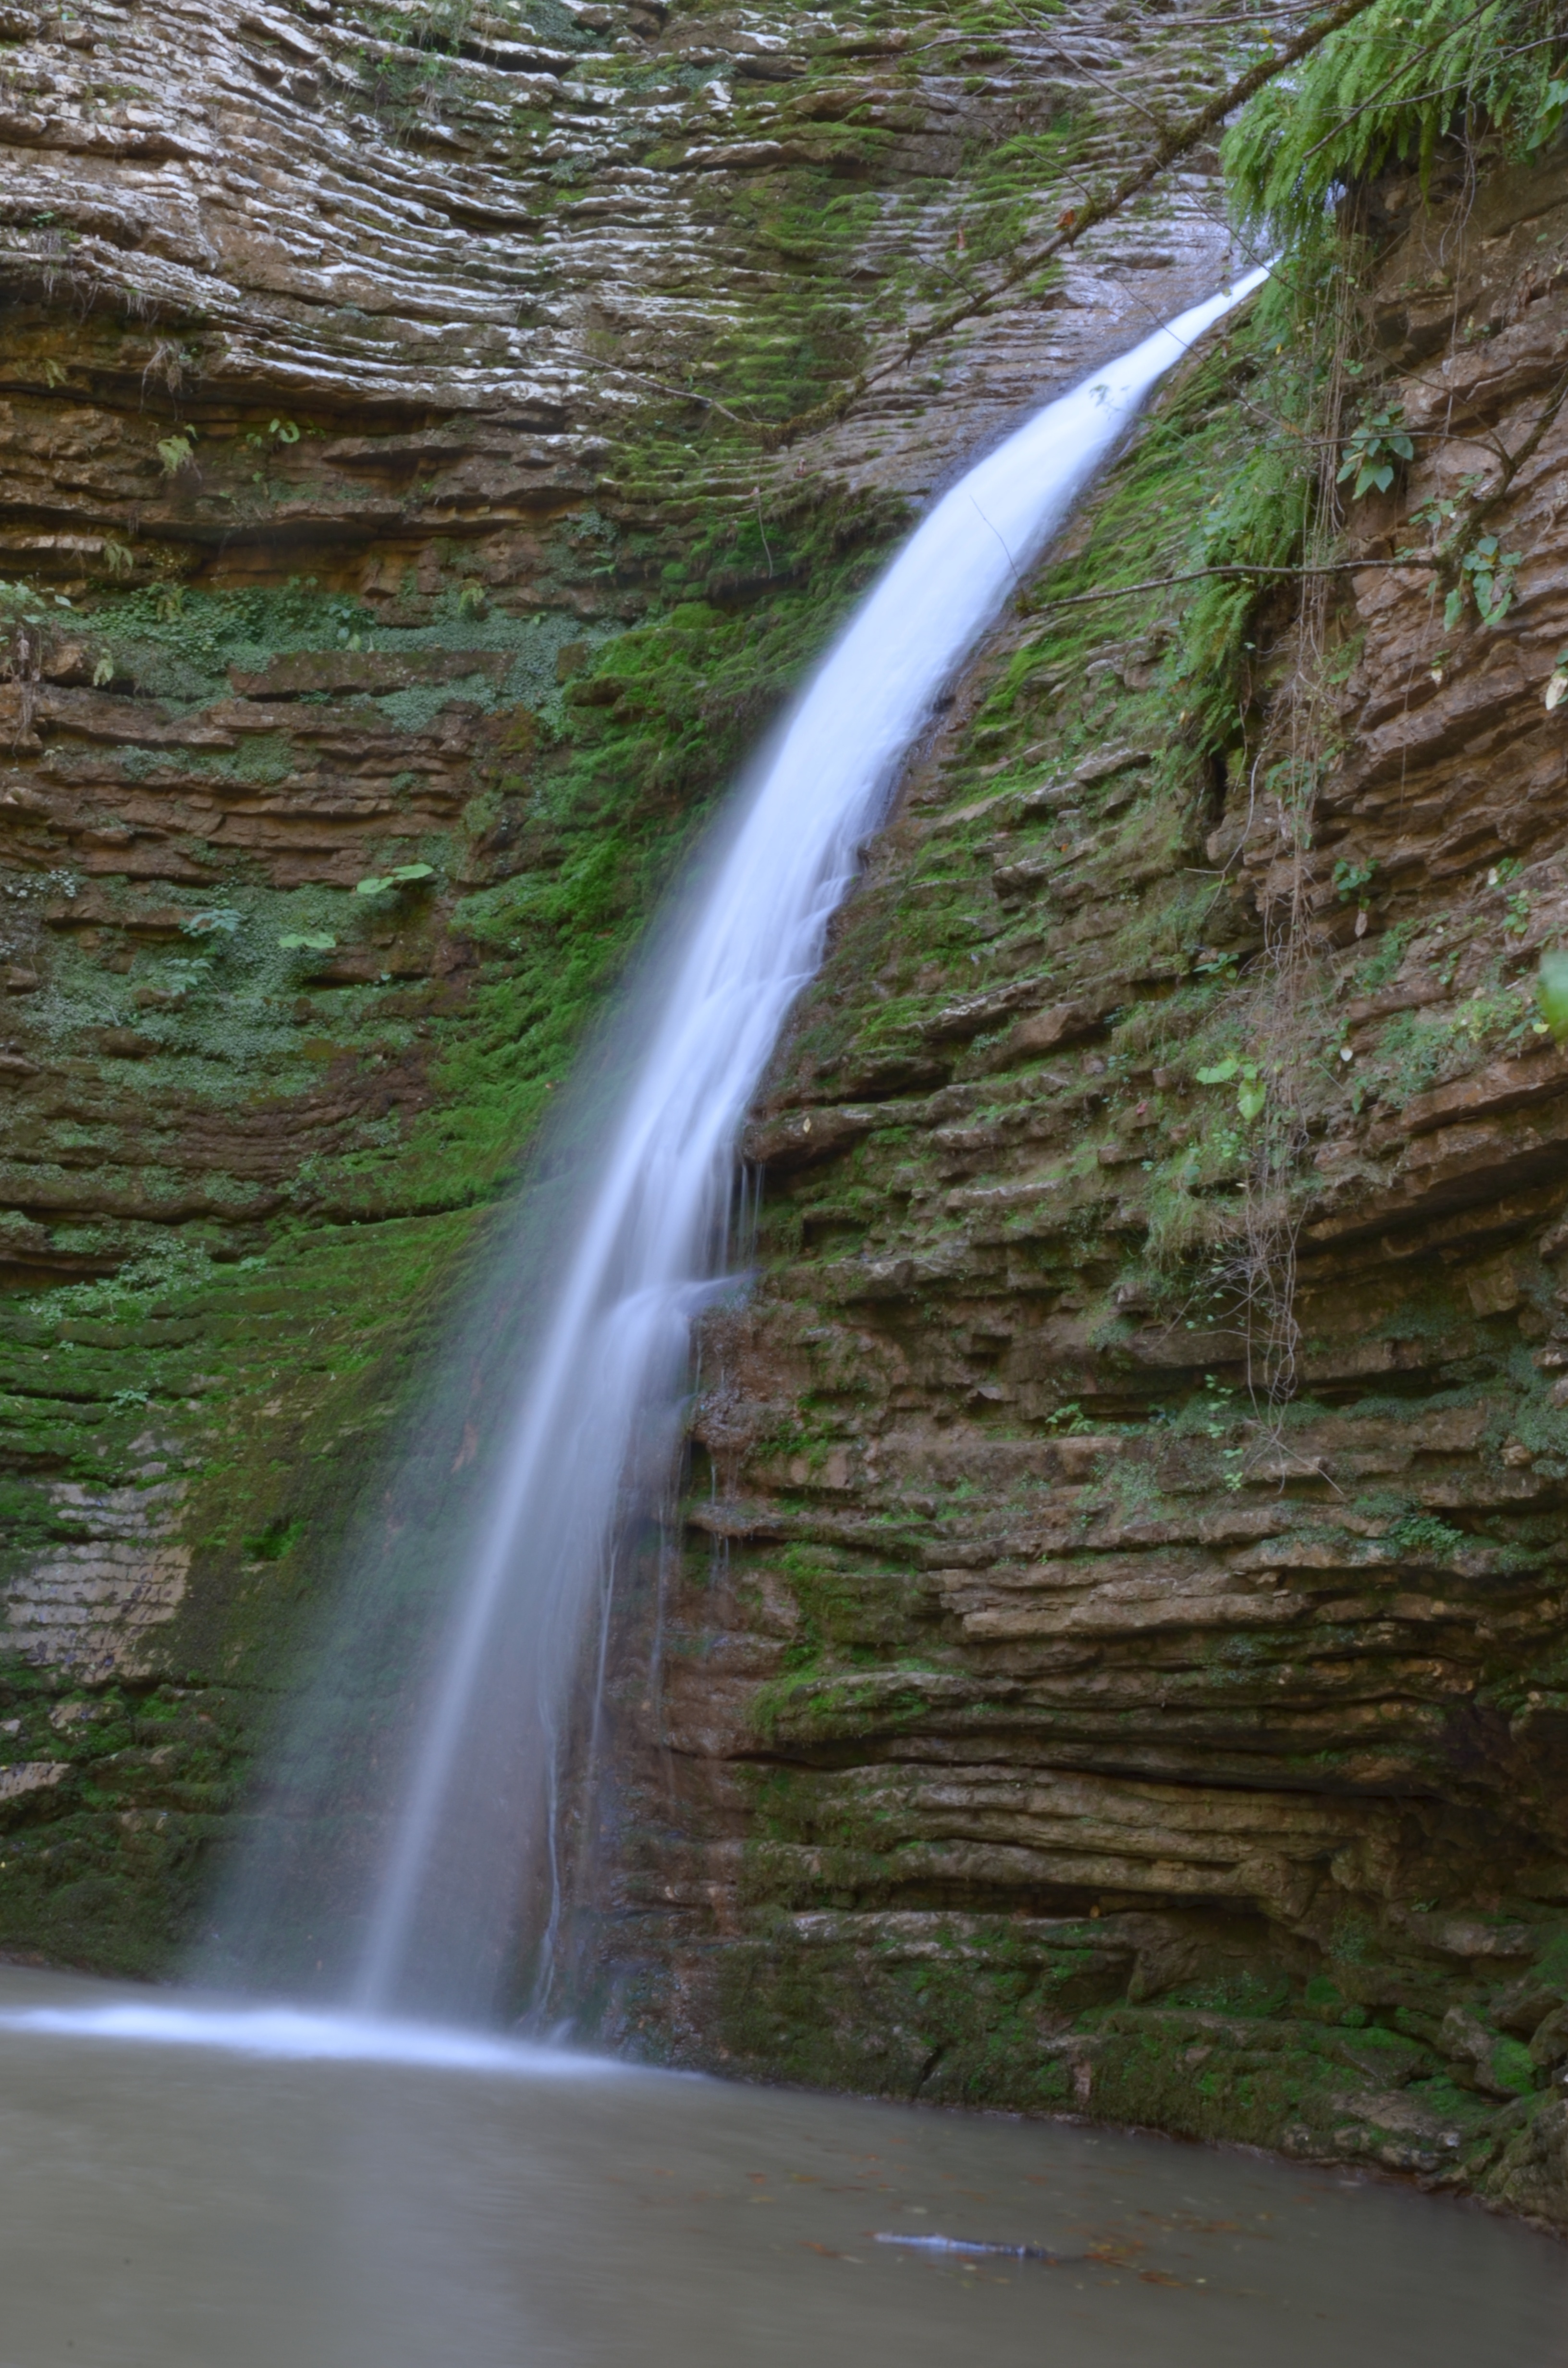
water, nature, waterfall, leaf, river, stream, waterway, body of water, water feature, watercourse, scythe, water jet